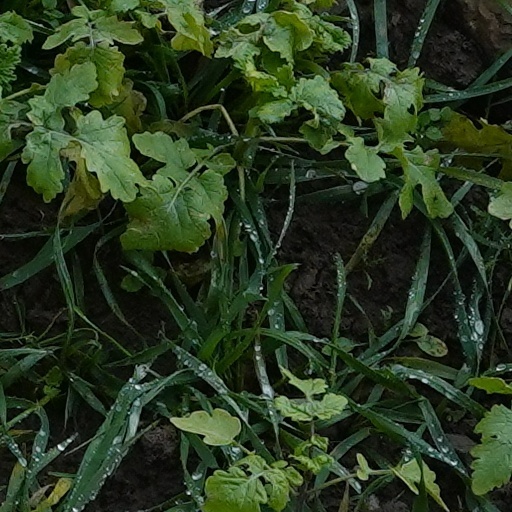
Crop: wheat